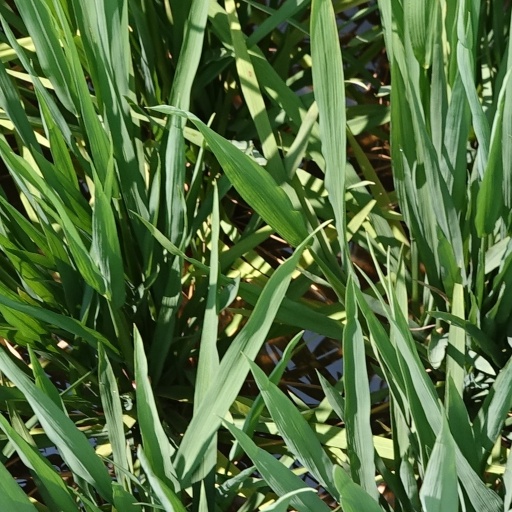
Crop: rice